Bodyamr

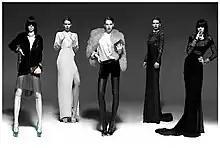
Bodyamr designs

The firm's first collection featured jewel studded evening dresses worn by several key figures in the music industry including Madonna, Whitney Houston, and a host of supermodels. In 2005 the firm launched its first pret-a-porter collection at London Fashion Week. One of its main themes has been the injection of Arabian cultural influences into the designs, specifically Omani oriental references. Bodyamr also worked with other design houses for its collections, including Christian Louboutin who designed the shoes for the Bodyamr collections.